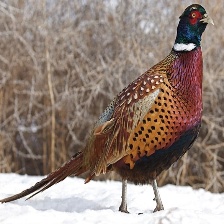
Species: RING-NECKED PHEASANT
Scientific name: PHASIANUS COLCHICUS